Business of Madonna

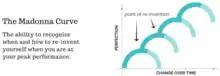
The "Madonna-curve" in the words of Tim Galles from Barkley Inc.

Madonna is one of the first celebrities to protect her name as trademark. According to "Irish Examiner", she did it in 1979 when still unknown. Authors of "Gen Z, Explained" (2022), including Jane Shaw, held that "the 'selfmark' trend can be traced back to Madonna in the 1980s". Madonna also impacted in her generation the usage of a one-single name. In 1987, "Radio & Records" noted an increase of female singers with one-name, while the phenomenon goes back beyond her, the magazine perceived an increase in the era, after singer's debut. In 2022, "American Songwriter" magazine said: "If she didn't invent the one-name legacy then she sure made it real".